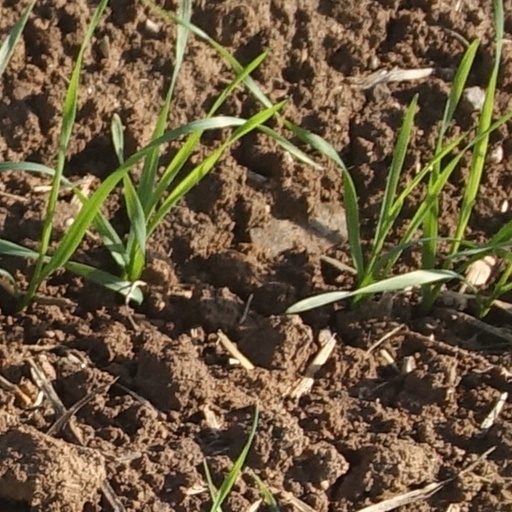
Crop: wheat